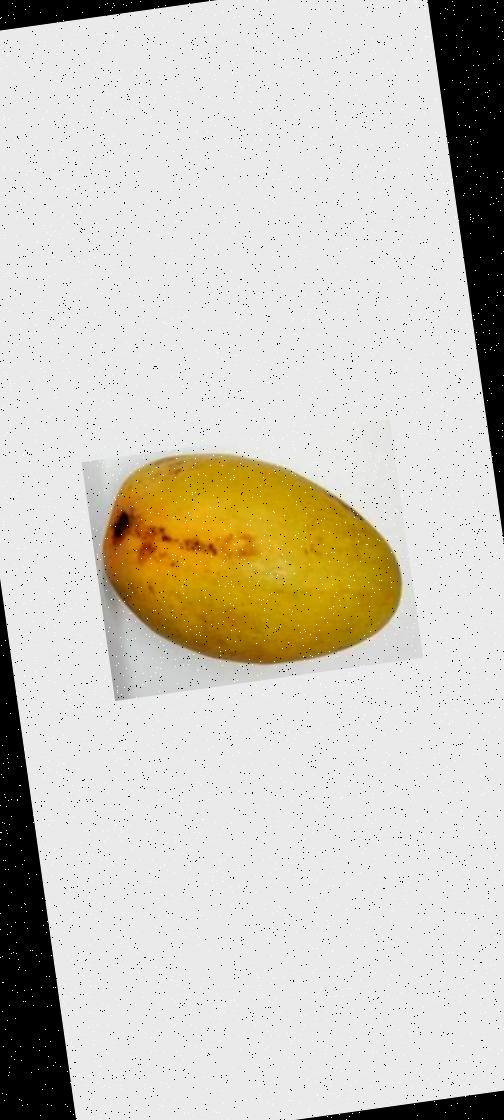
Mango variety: Bari-11